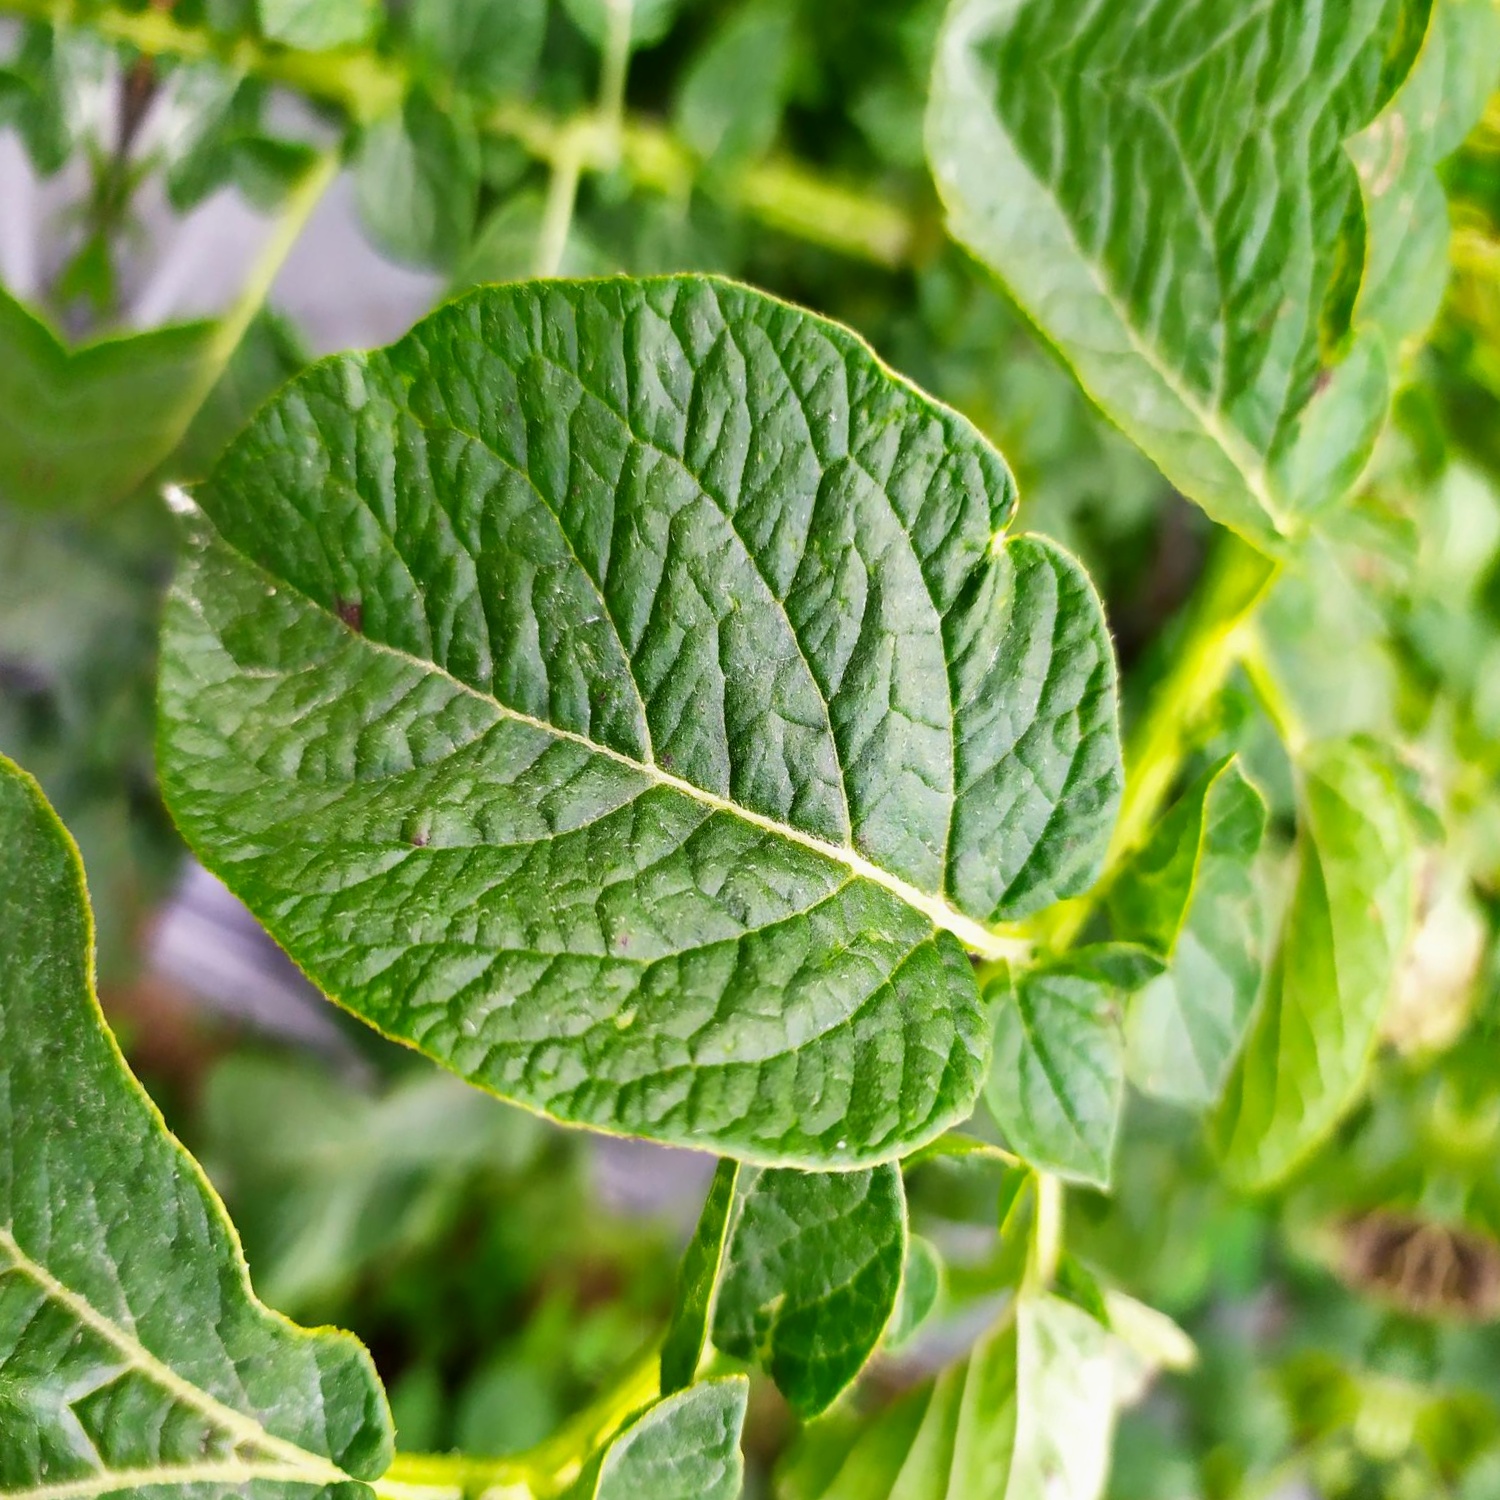
Etiqueta: Virus